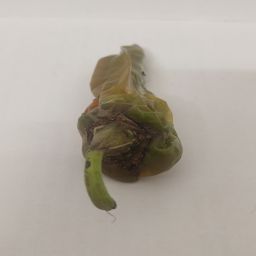
Crop: New Mexico Green Chile
Quality: Damaged